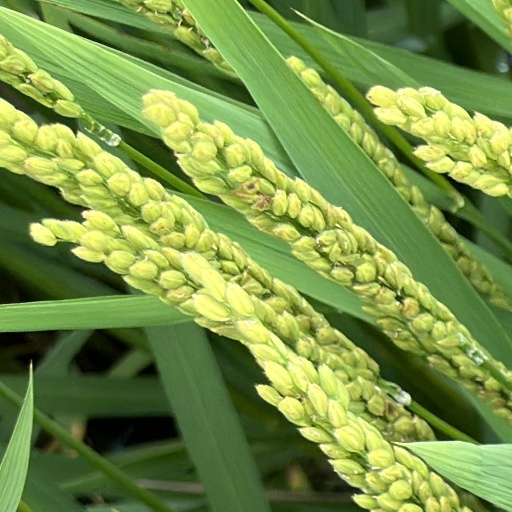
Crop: rice